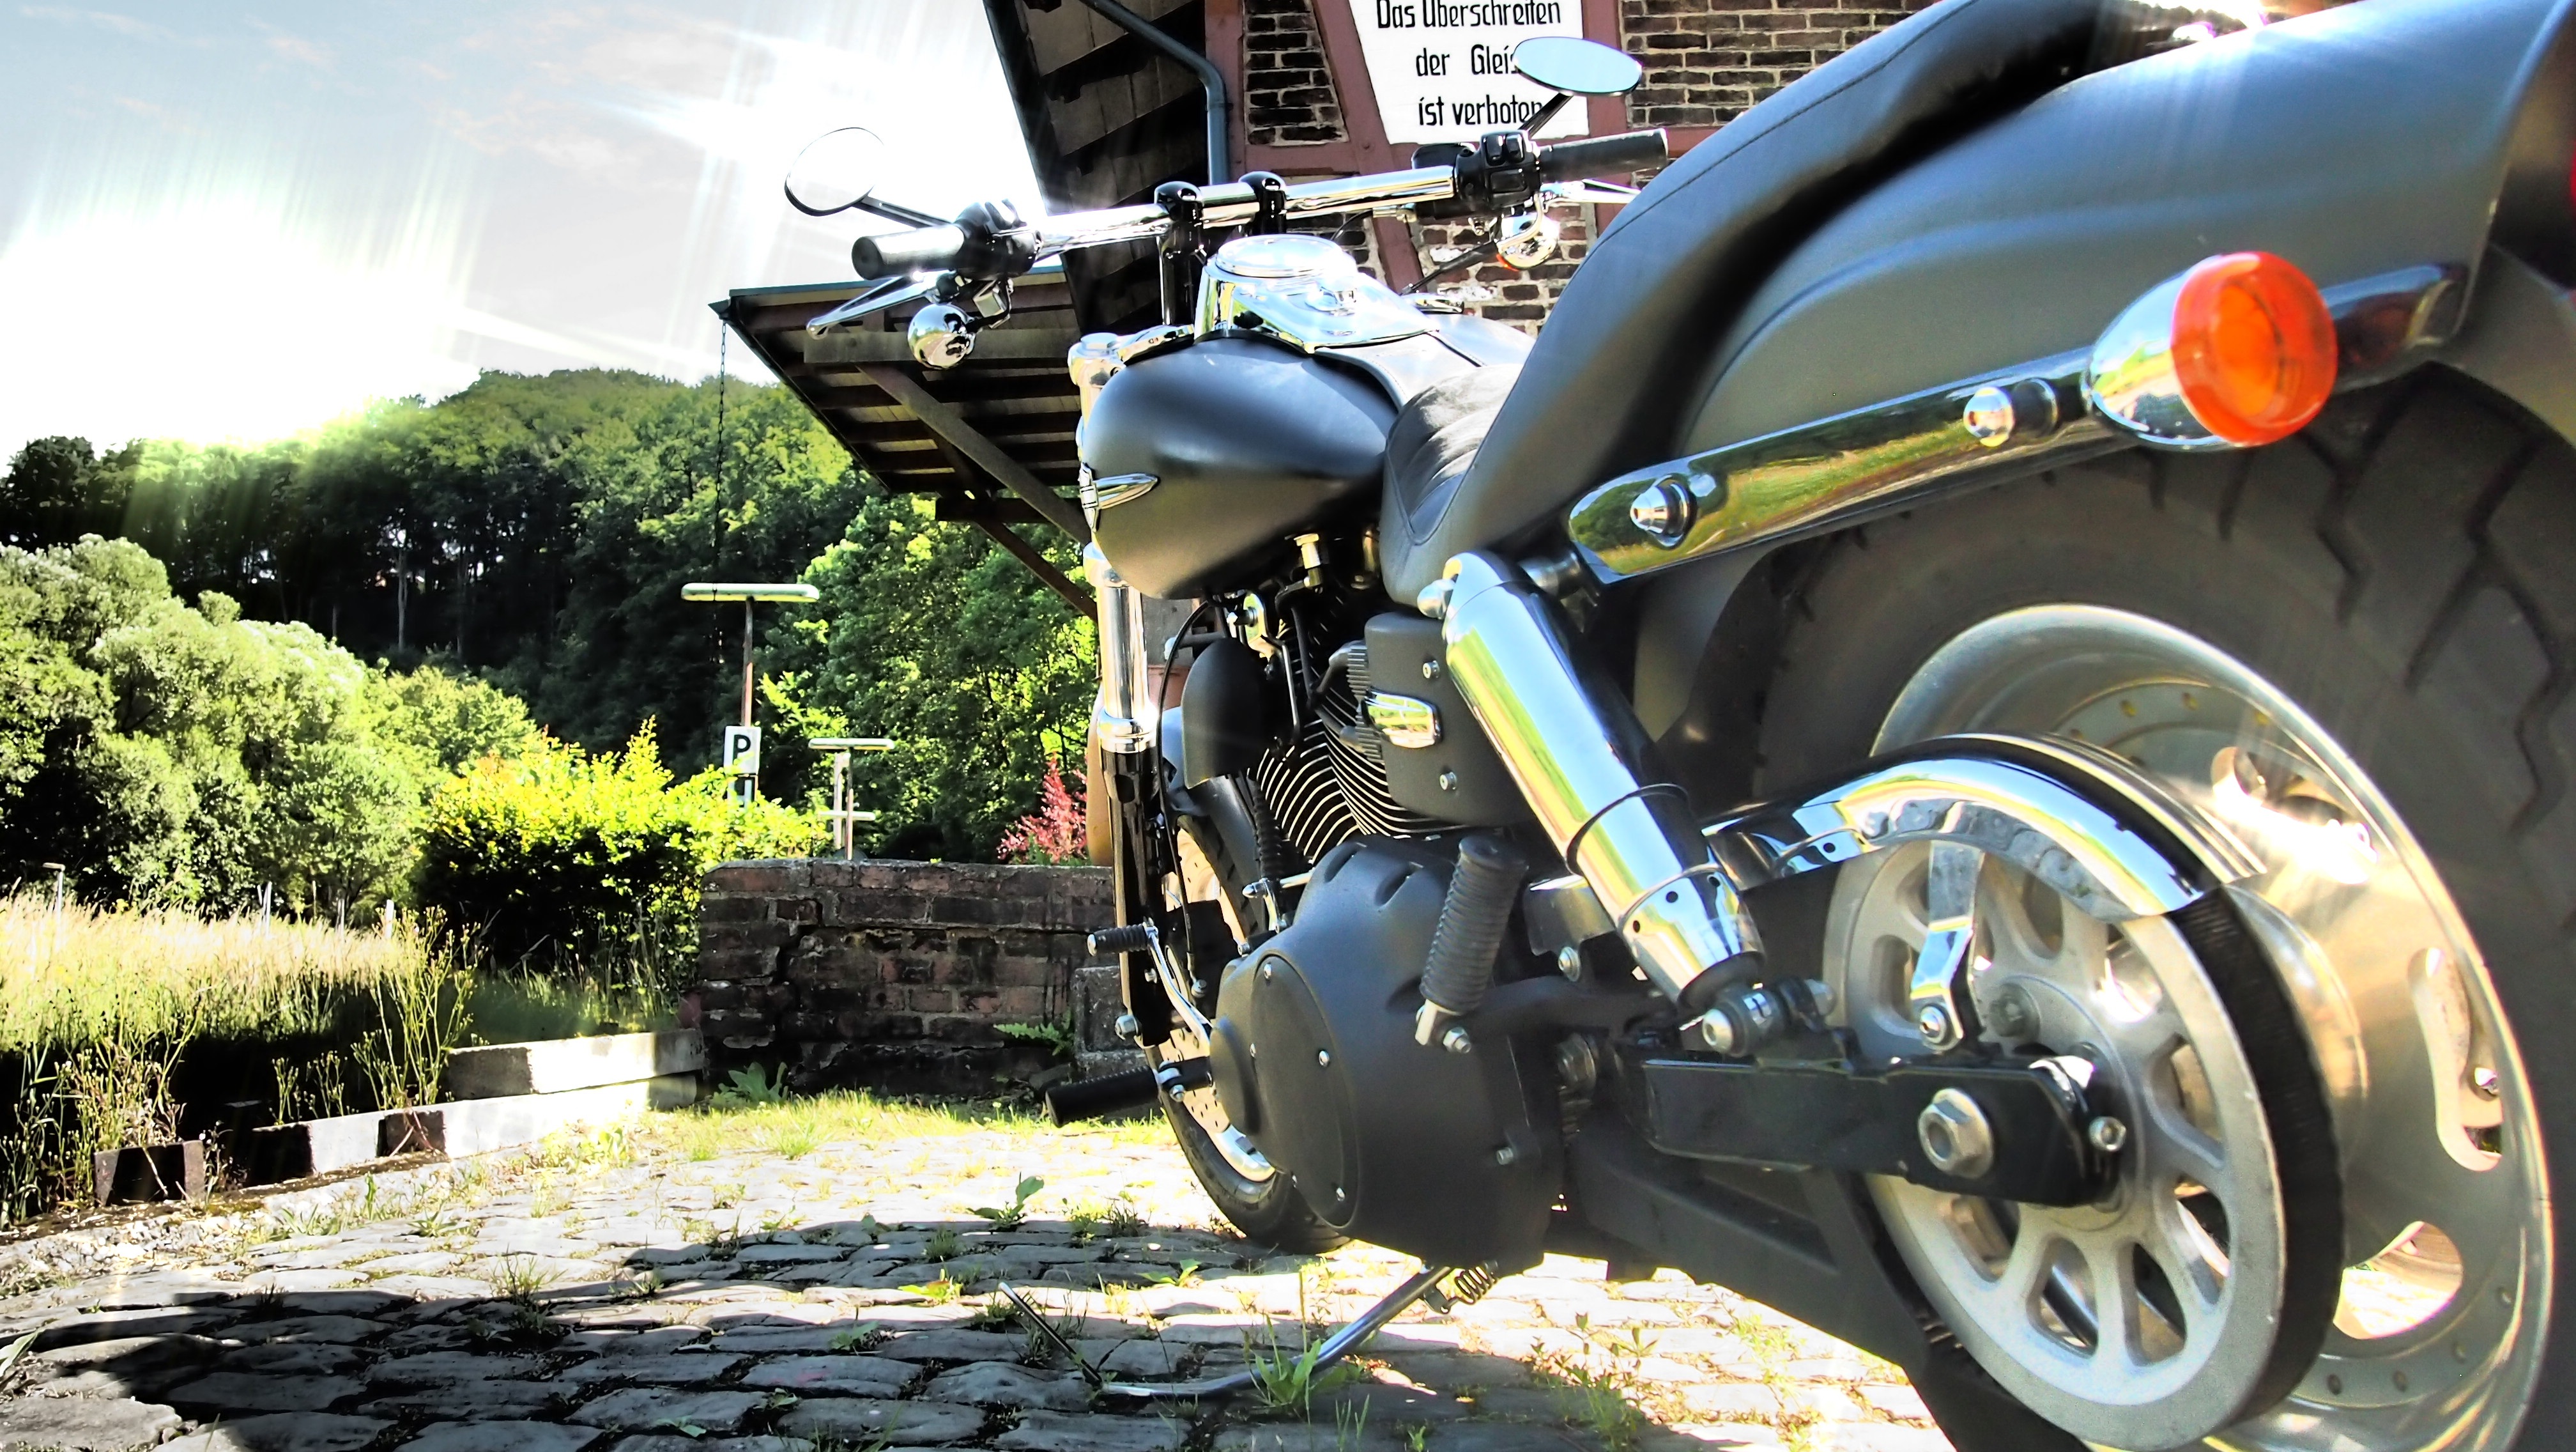
car, wheel, summer, vehicle, motorcycle, chopper, harley, motorcycling, fat bob, automobile make, supermoto